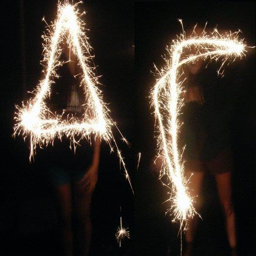
person lights up the night with sparklers !